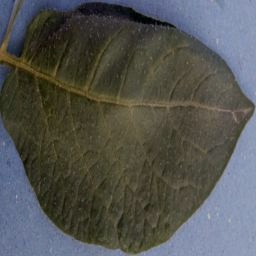
Etiqueta: Sana